Ogasawara-Hakushaku-Tei

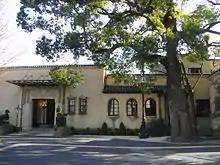
Former residence of Count Ogasawara

The Ogasawara-Hakushaku-Tei (小笠原伯爵邸) is the former residence of Count Ogasawara Nagayoshi (1885-1935), located in Shinjuku, Tokyo.